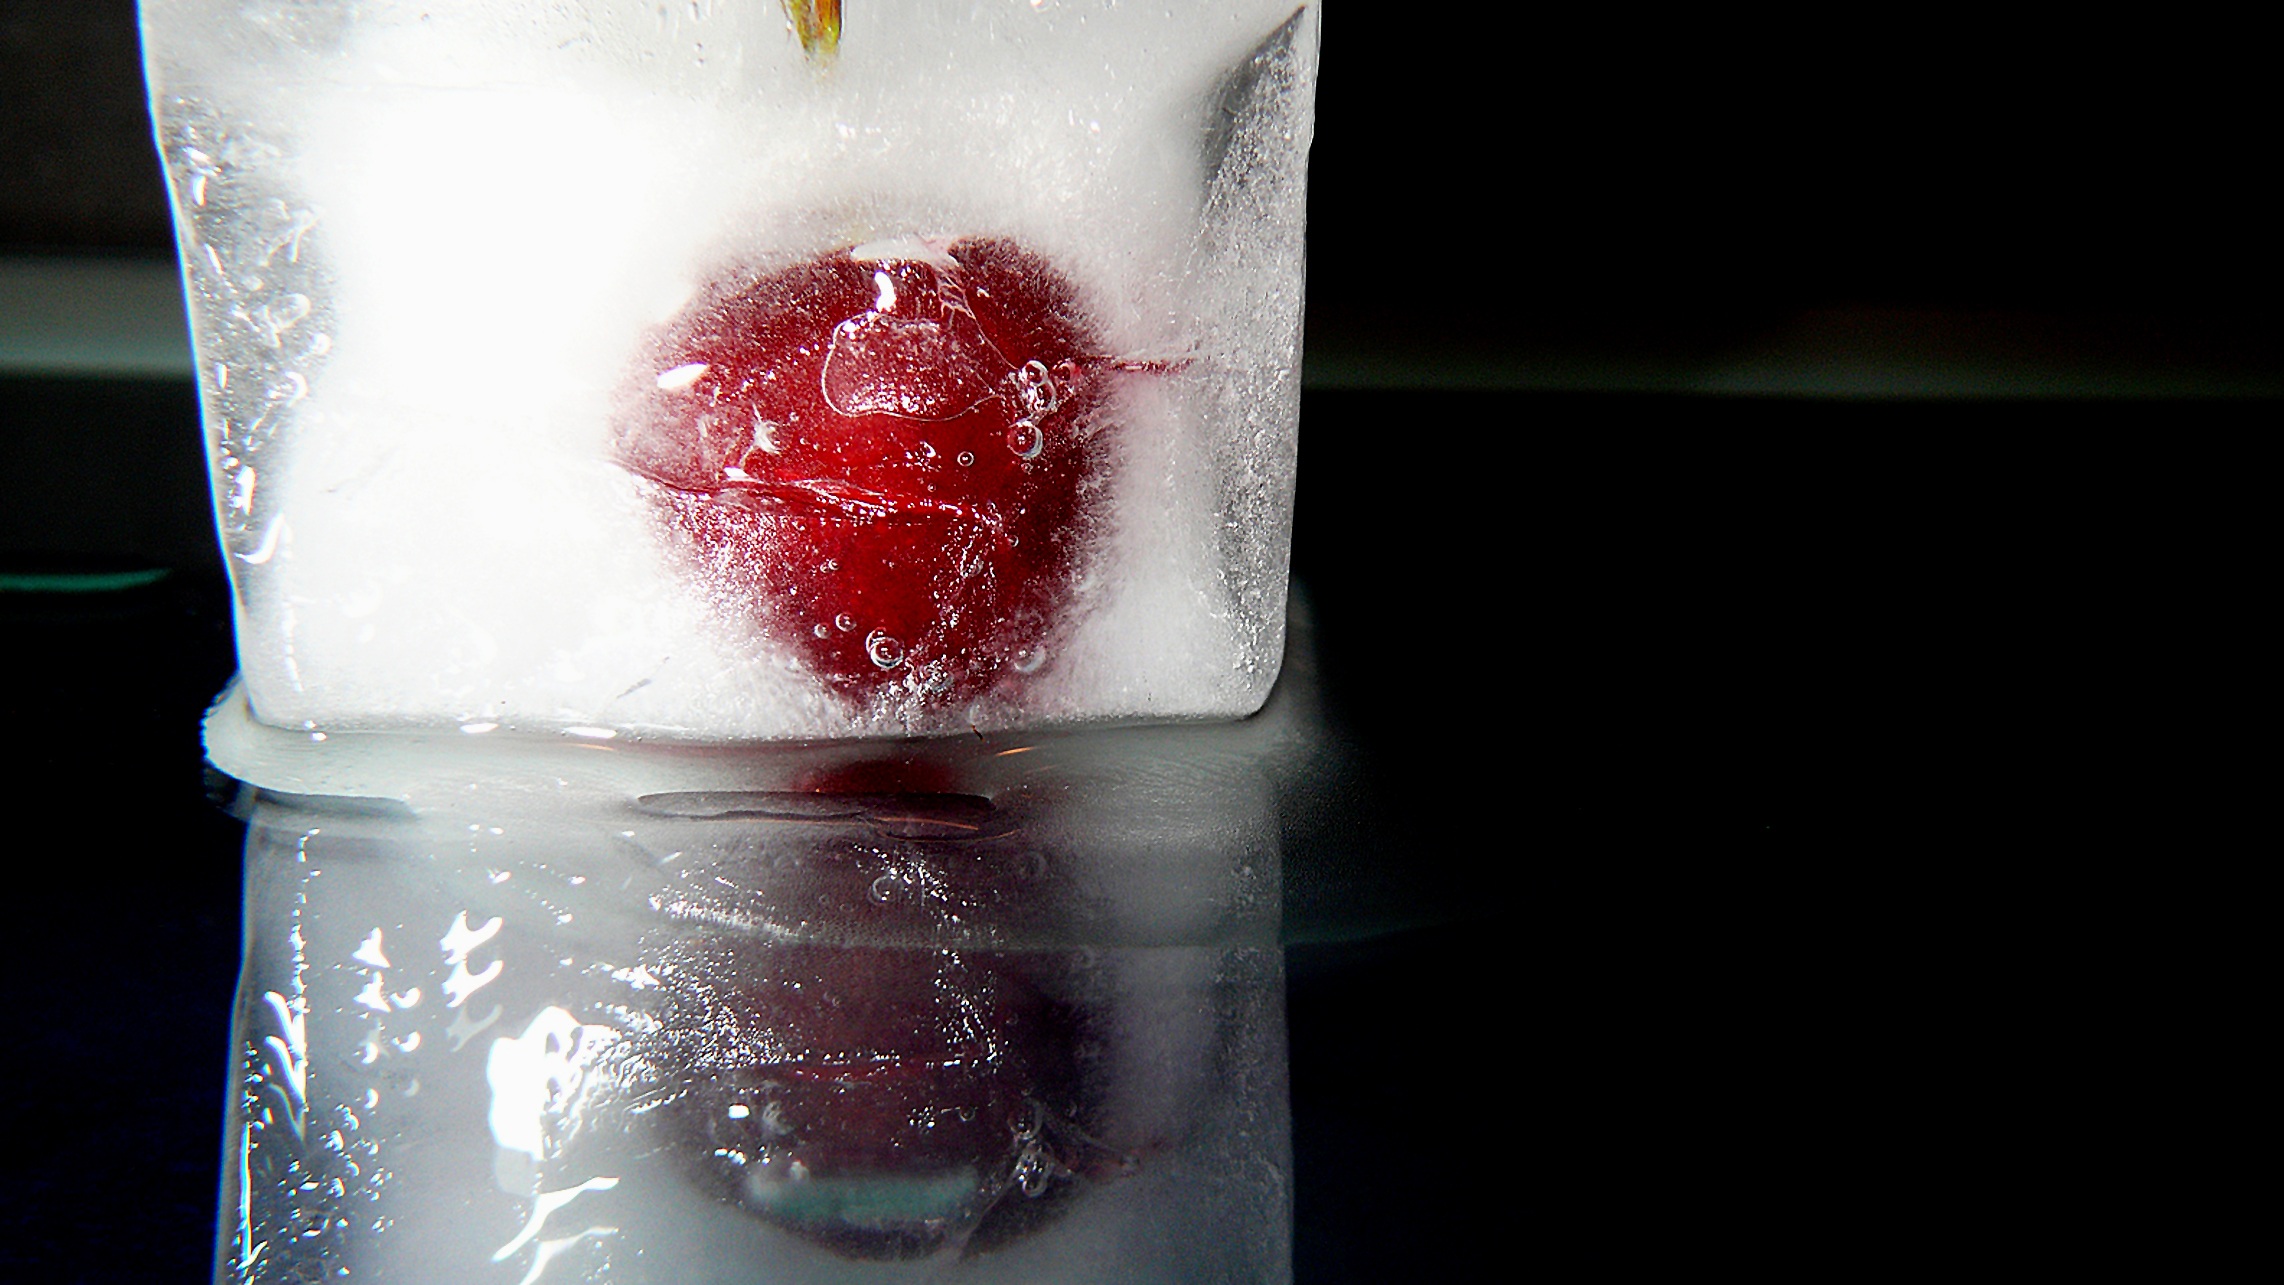
water, sharp, white, fruit, berry, glass, ice, food, red, color, drink, recipe, healthy, eat, savory, delicious, lip, cocktail, pepperoni, close up, vitamin, vegetables, hot, tasty, fruits, delicate, strawberries, frisch, enjoy, benefit from, bless you, paprika, taste, macro photography, appetizing, hunger, delicacy, feasting, strawberry in the ice, tastes sweet, distilled beverage